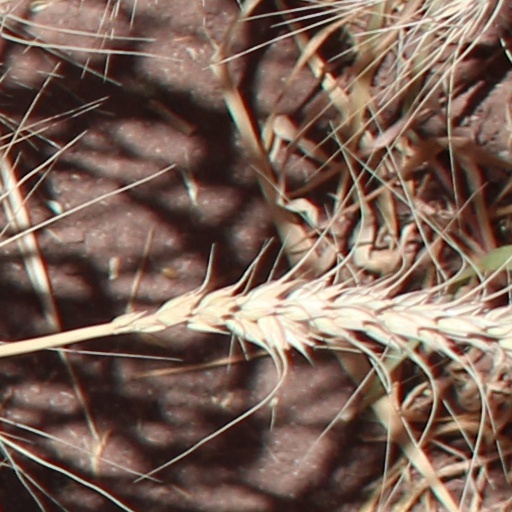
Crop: wheat